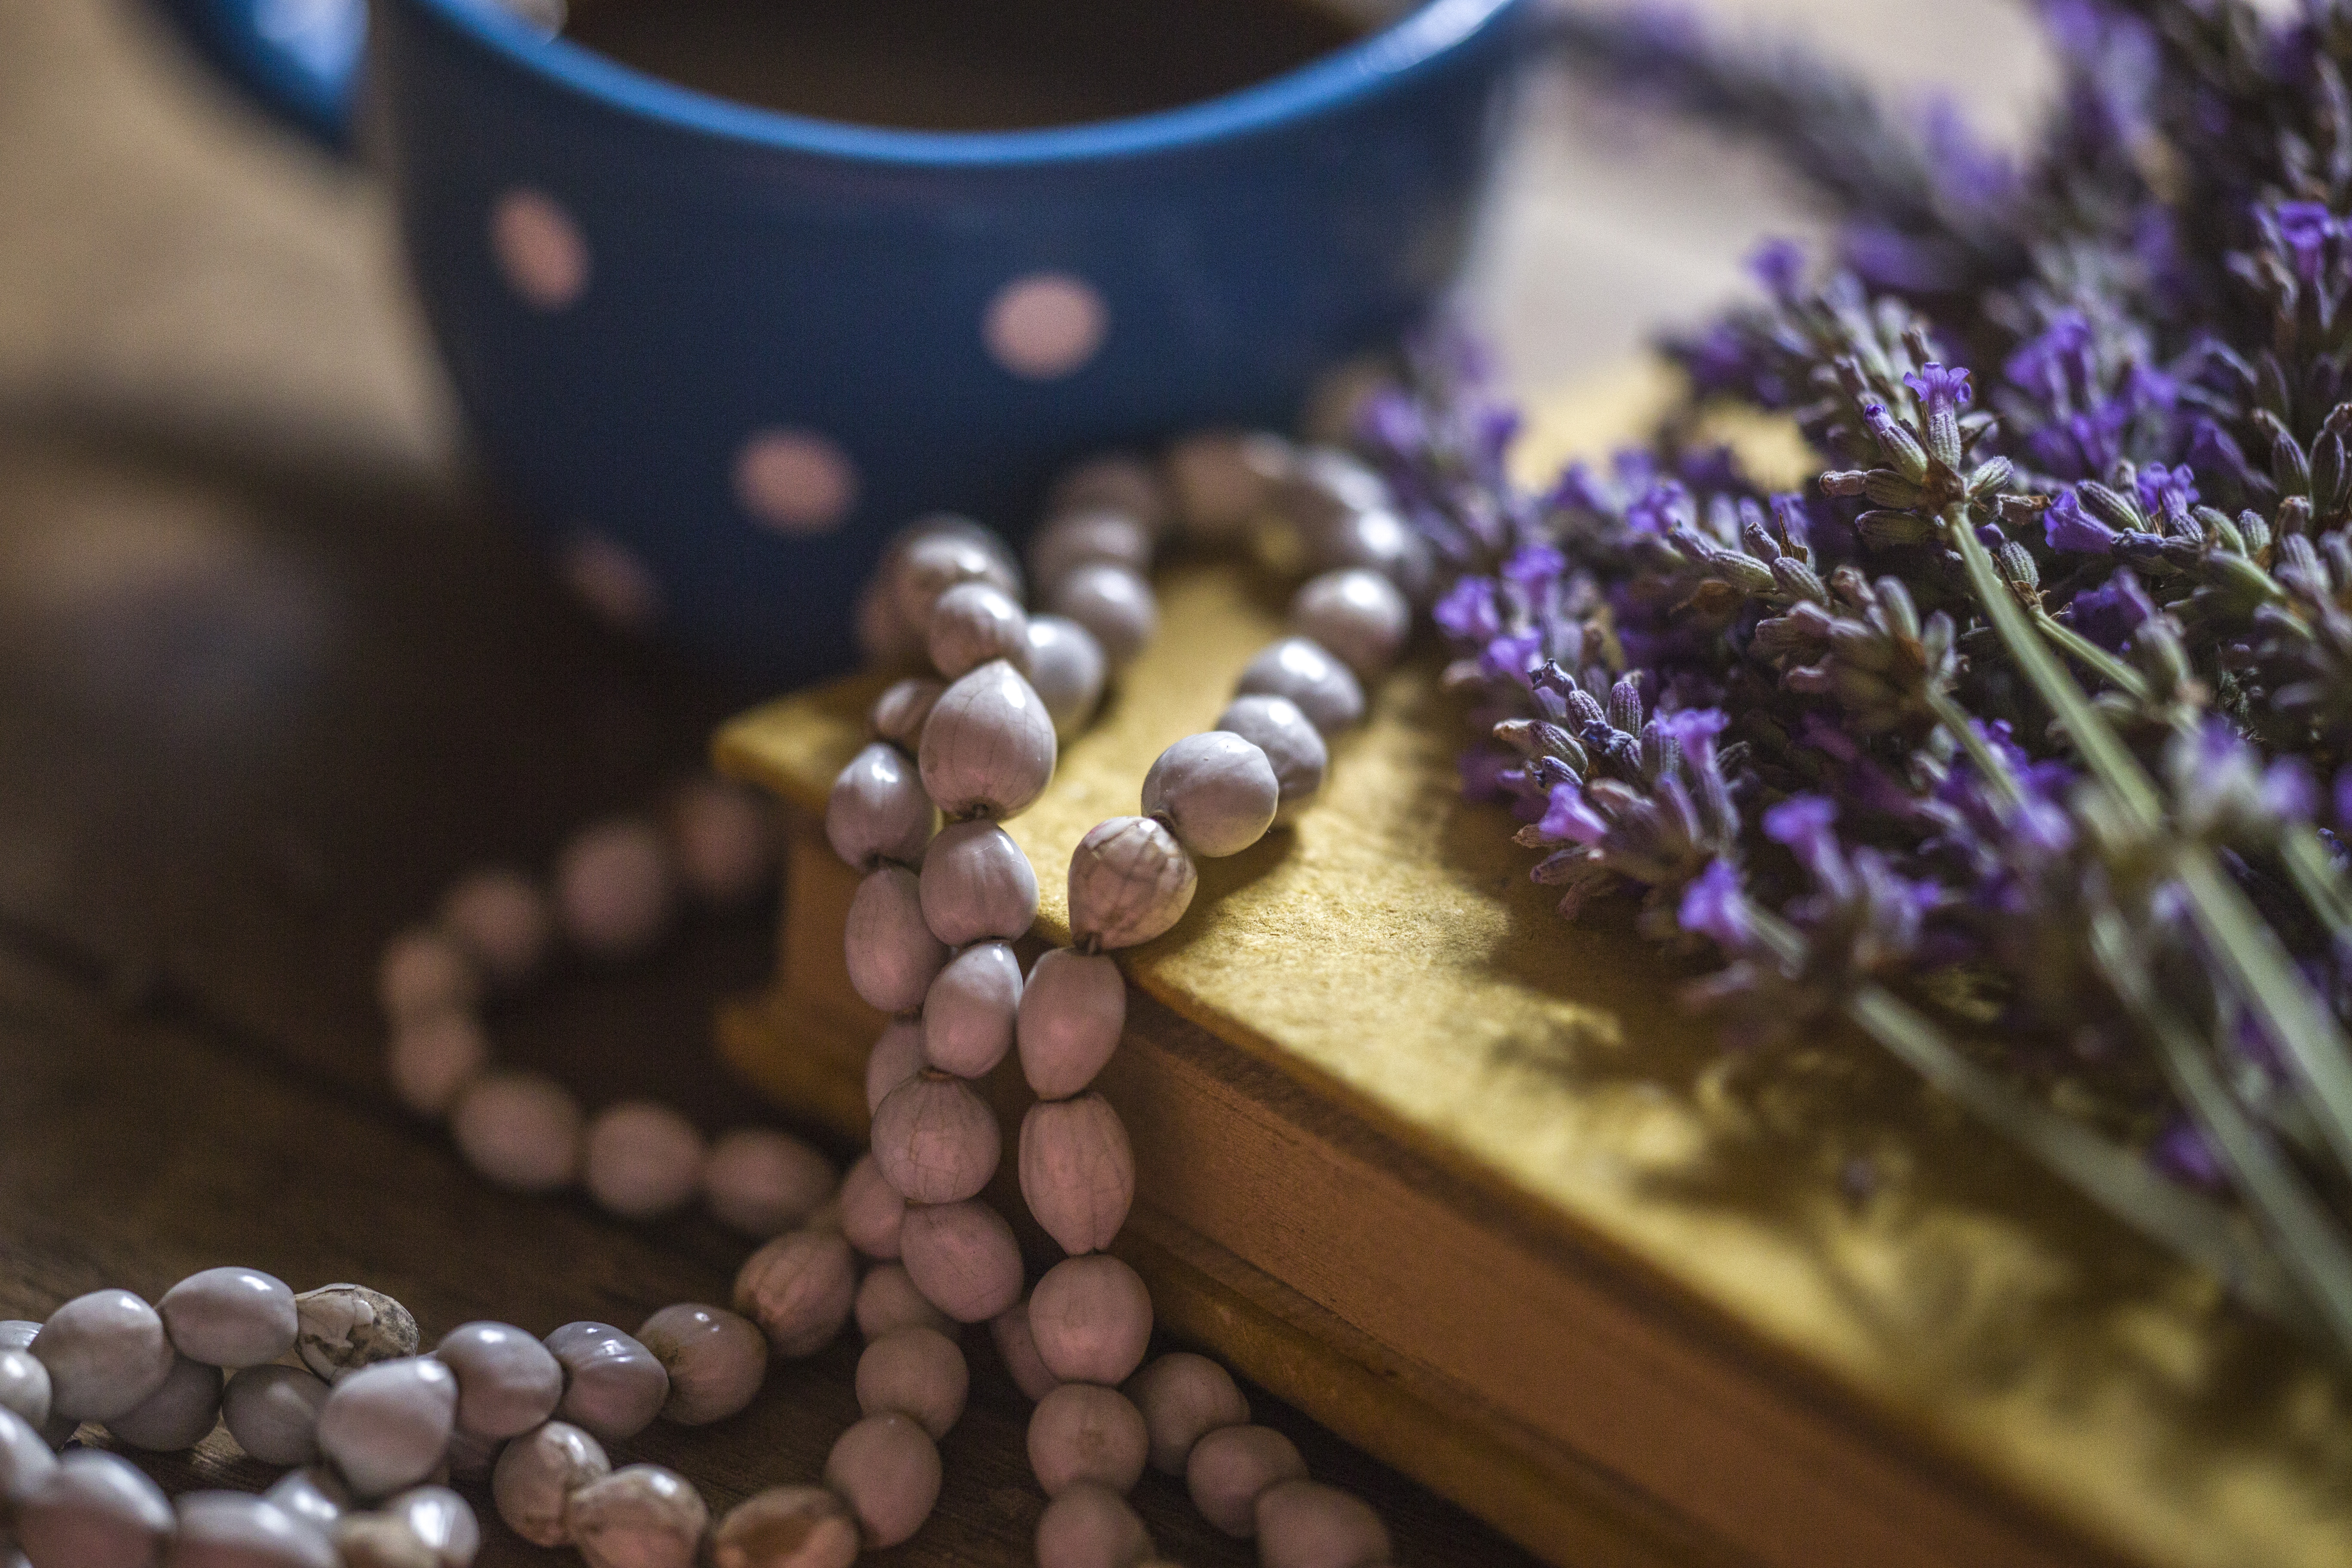
lavender, lilac, romantic, blue, sun, coffee, white, book, purple, bead, spring, still life photography, artifact, plant, jewellery, hand, fashion accessory, photography, flower, metal